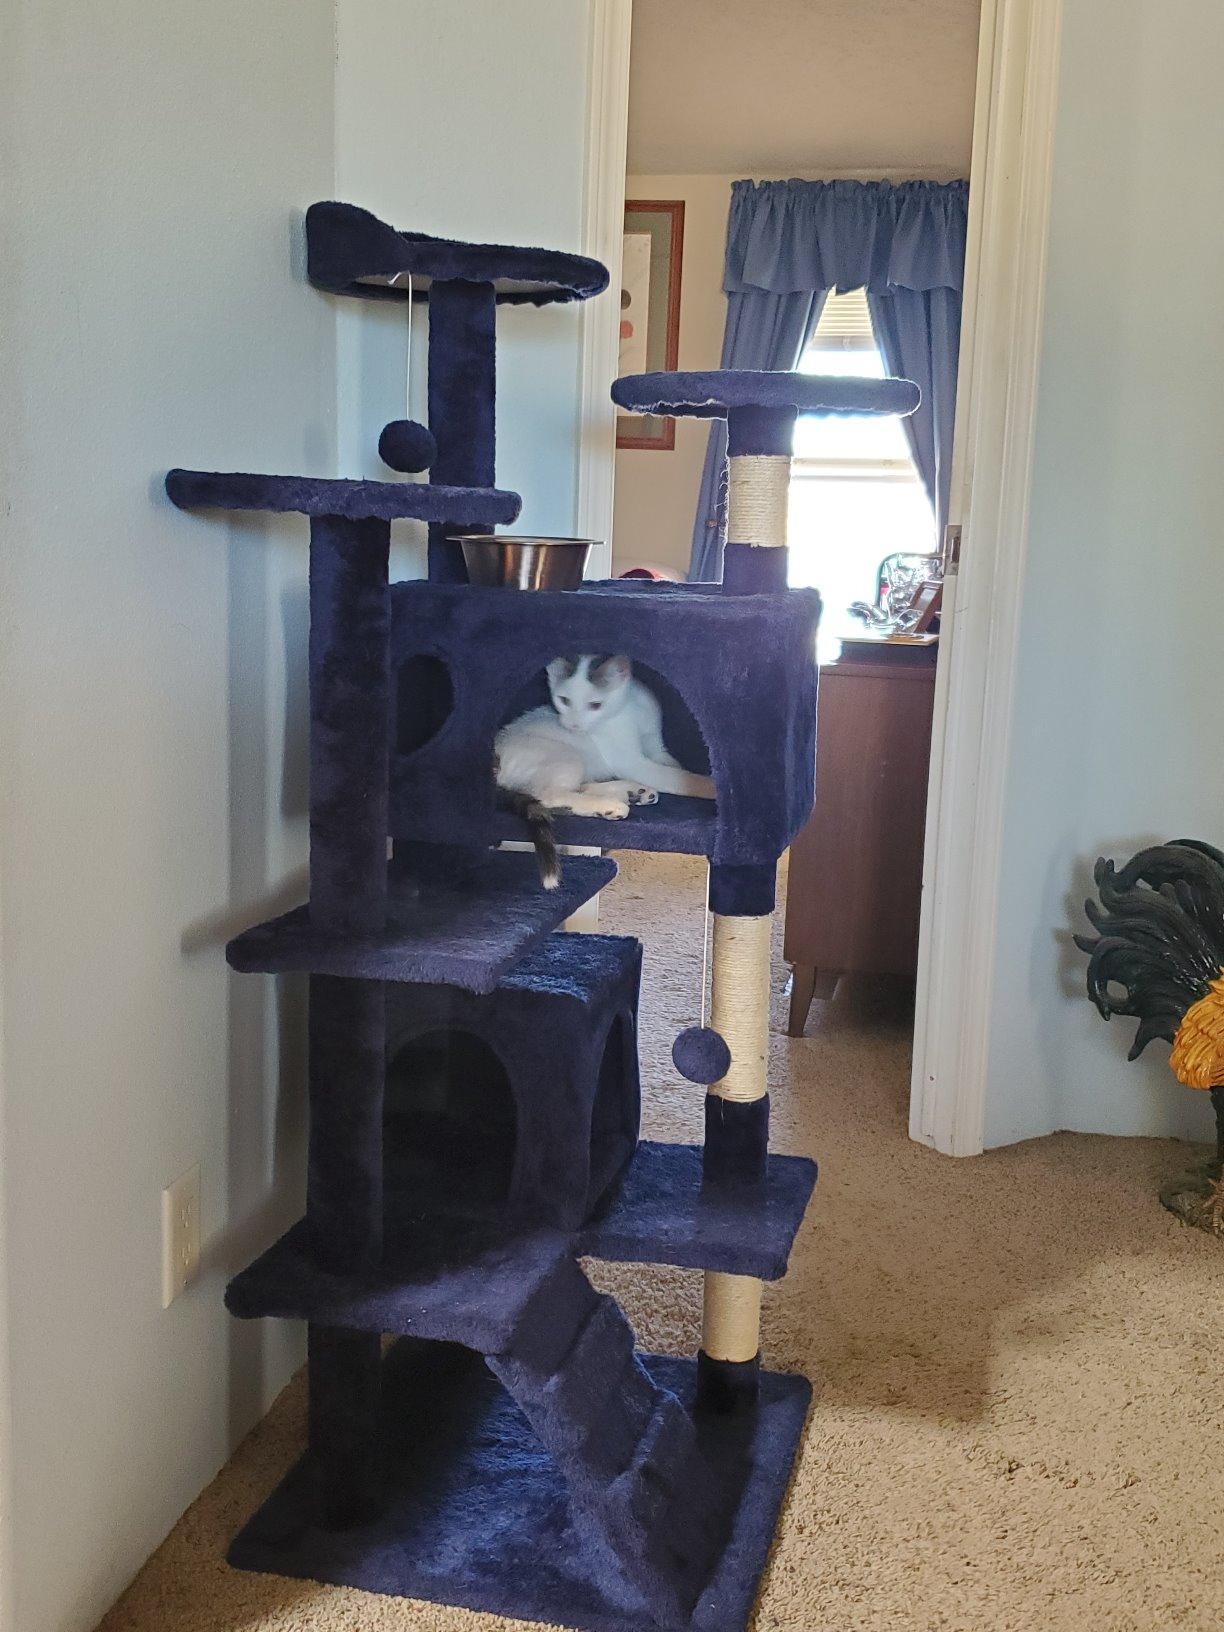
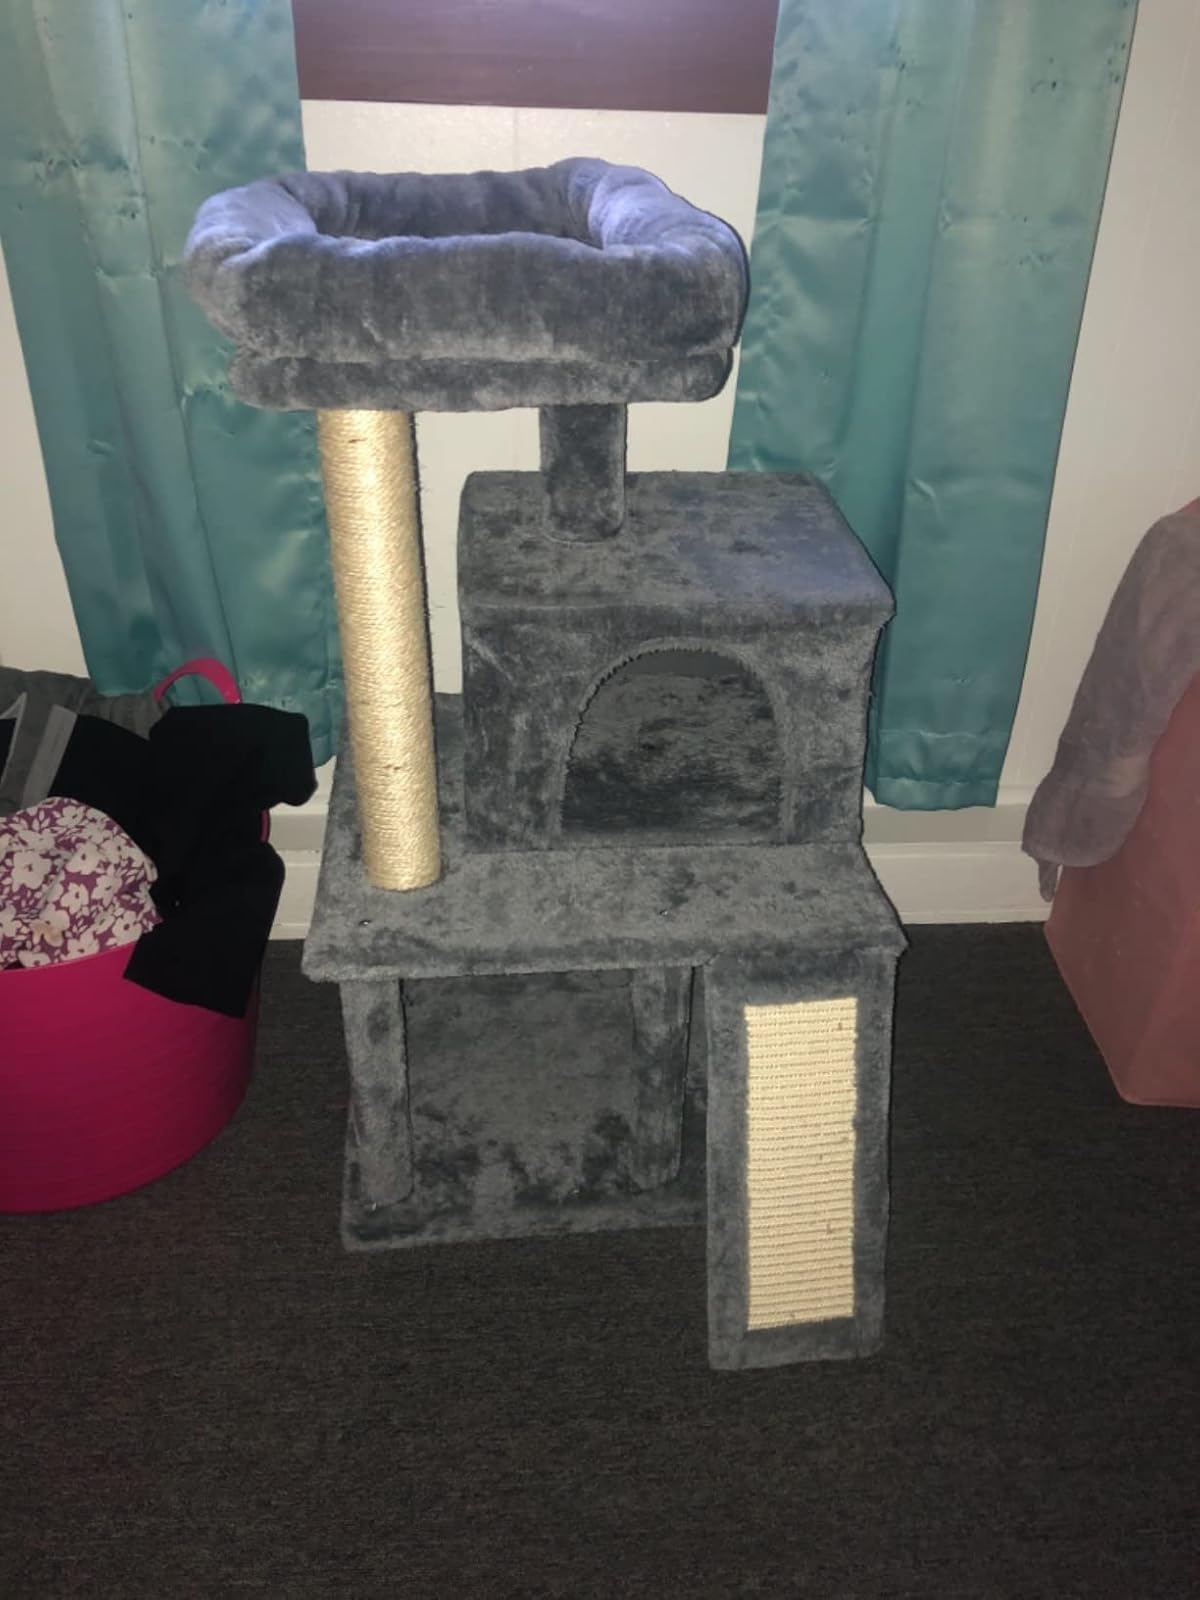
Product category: items_cat tree
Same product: no